Winter War

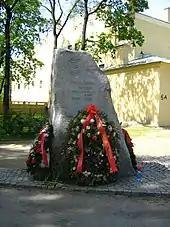
Monument devoted to the victims of the Winter War in St. Petersburg

The Soviet General Staff Supreme Command ("Stavka") met in April 1940, reviewed the lessons of the Finnish campaign and recommended reforms. The role of frontline political commissars was reduced, and old-fashioned ranks and forms of discipline were reintroduced. Clothing, equipment and tactics for winter operations were improved. Not all of the reforms had been completed when Germans initiated Operation Barbarossa 14 months later.